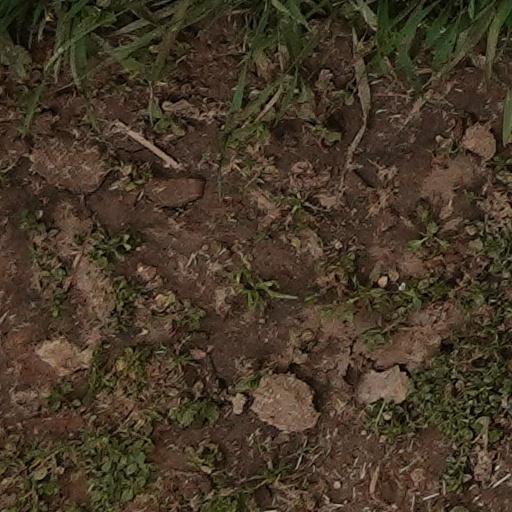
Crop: wheat